Miniature model (gaming)

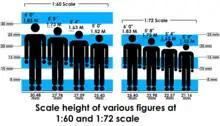
Scale height of figures in 1:60 and 1:72 scale

Historically the size of miniatures was described in absolute scale in various different systems of measurement, most commonly in metric and English units. A 28mm miniature means that the size of the miniature will be 28mm from the feet of the mini to the chosen reference point. The most common miniatures were the 54 mm European miniatures and the 2 1/4" English models which are commonly considered to be 1:32 scale. Early wargames such as H.G Wells Little Wars used these commonly available miniatures. With metrication in the United Kingdom, United States manufacturers began to use the metric system to describe miniatures, as opposed to the previously popular customary units, so that their table-top wargaming models would be compatible. Today, the scale of a figure is often described in millimeters, for example one of the most common scales is 28 mm.